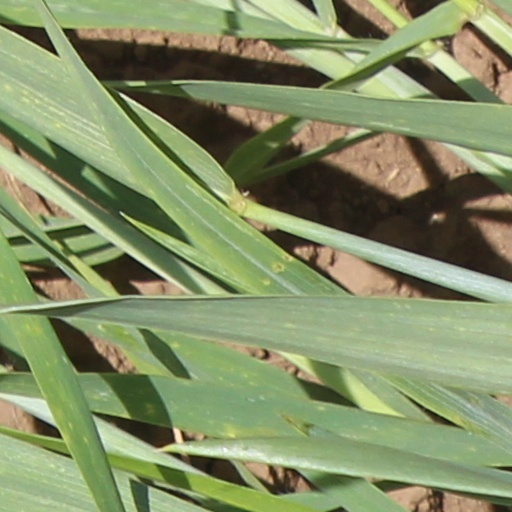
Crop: wheat